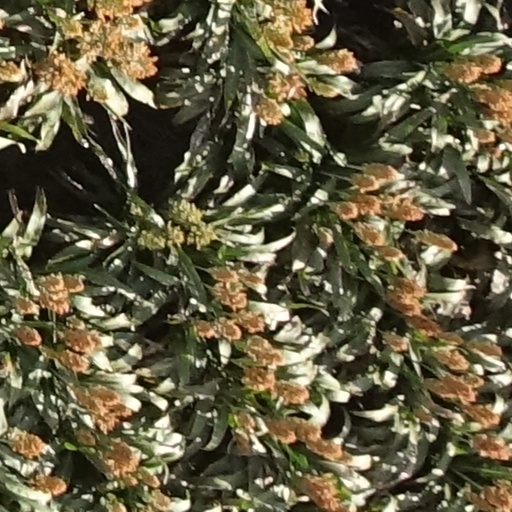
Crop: sorghum